Christa Goetsch

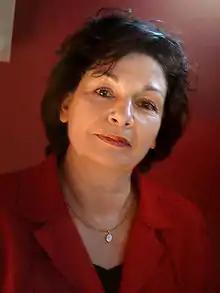
Christa Goetsch in 2008

Christa Goetsch (born 28 August 1952 in Bonn) is a German politician of the Alliance '90/The Greens party, member of the Hamburg Parliament, and from 2008-2010 was a Senator and 119th Second Mayor of Hamburg.